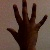
The image shows a hand gesture representing the number 5 in Indian Sign Language.